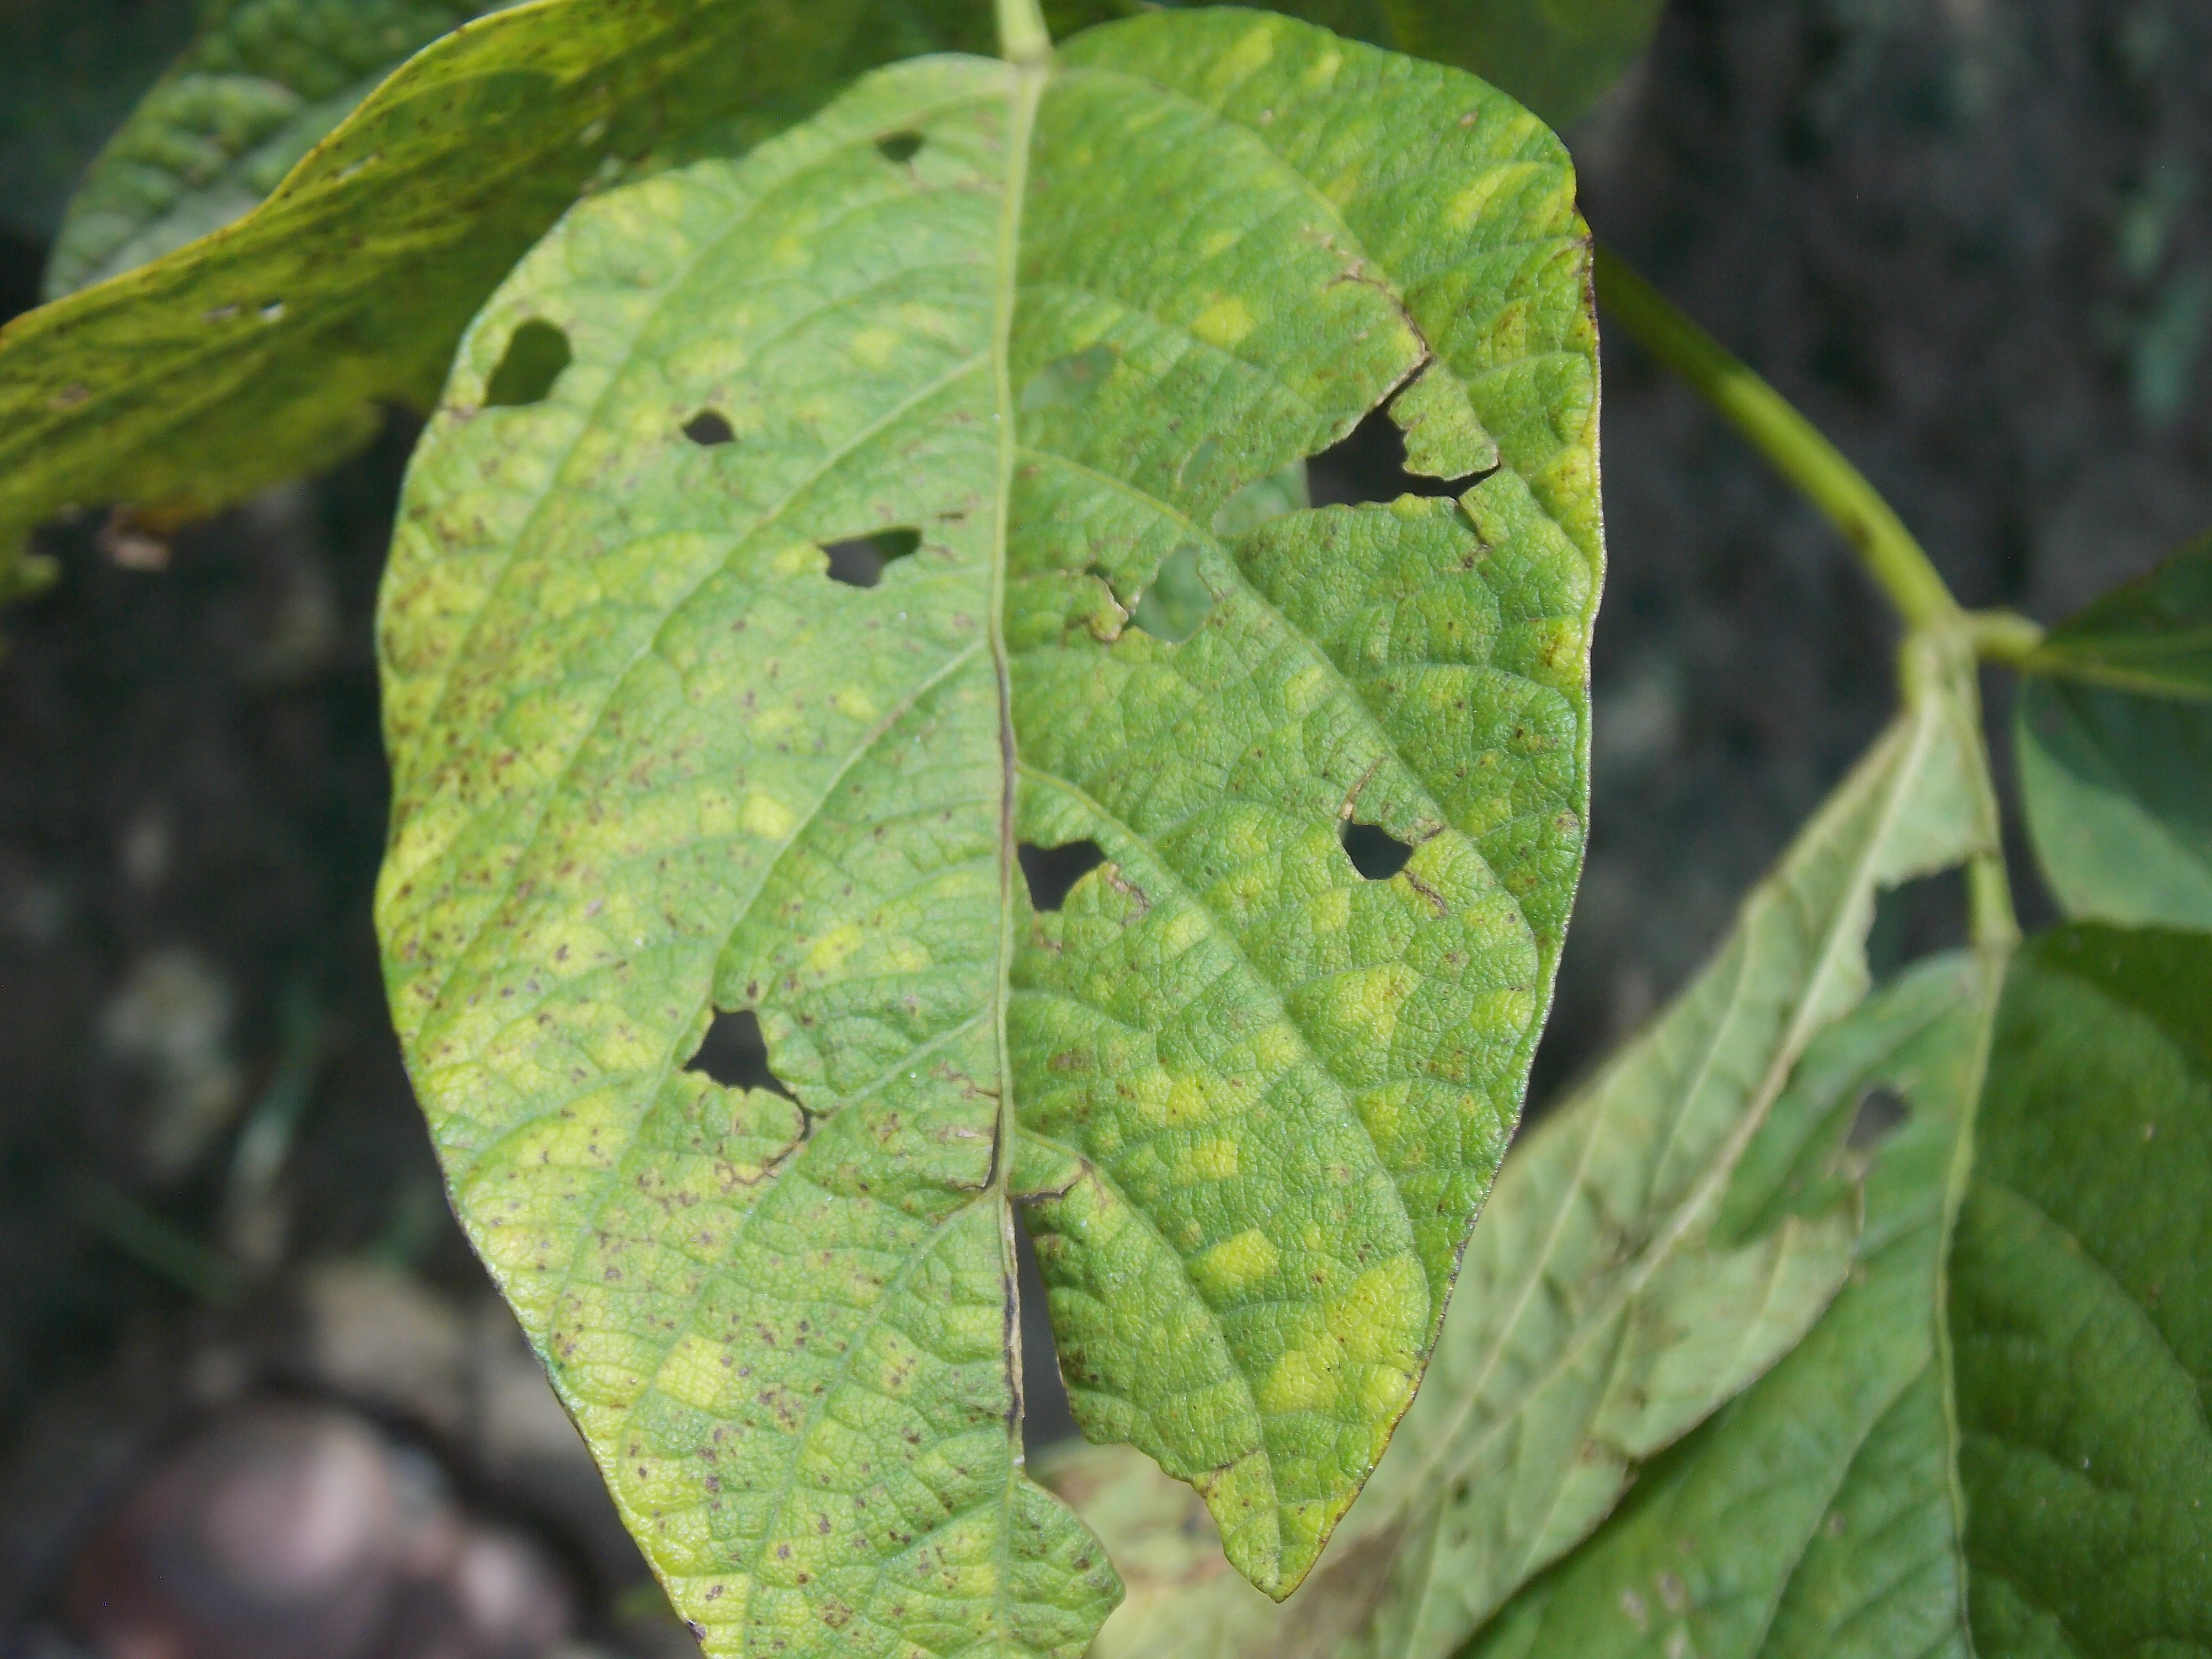
Label: Disease